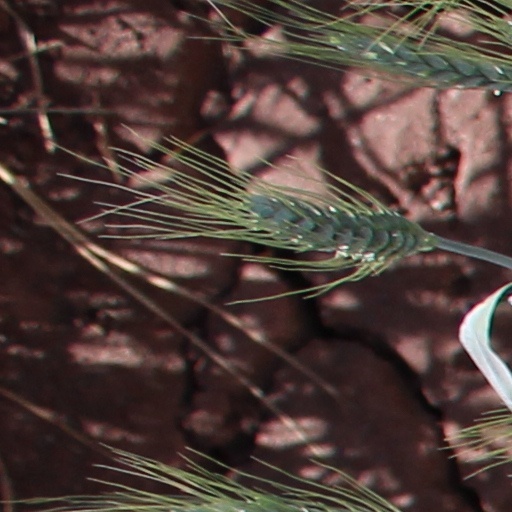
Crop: wheat